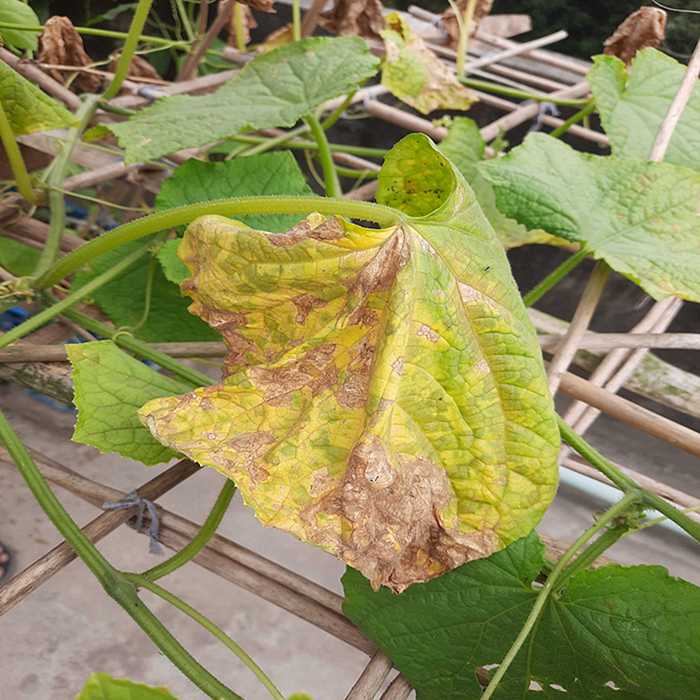
Plant: Cucumber
Label: Anthracnose lesions